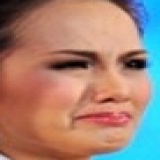
hoa hậu Lưu Thị Diễm Hương